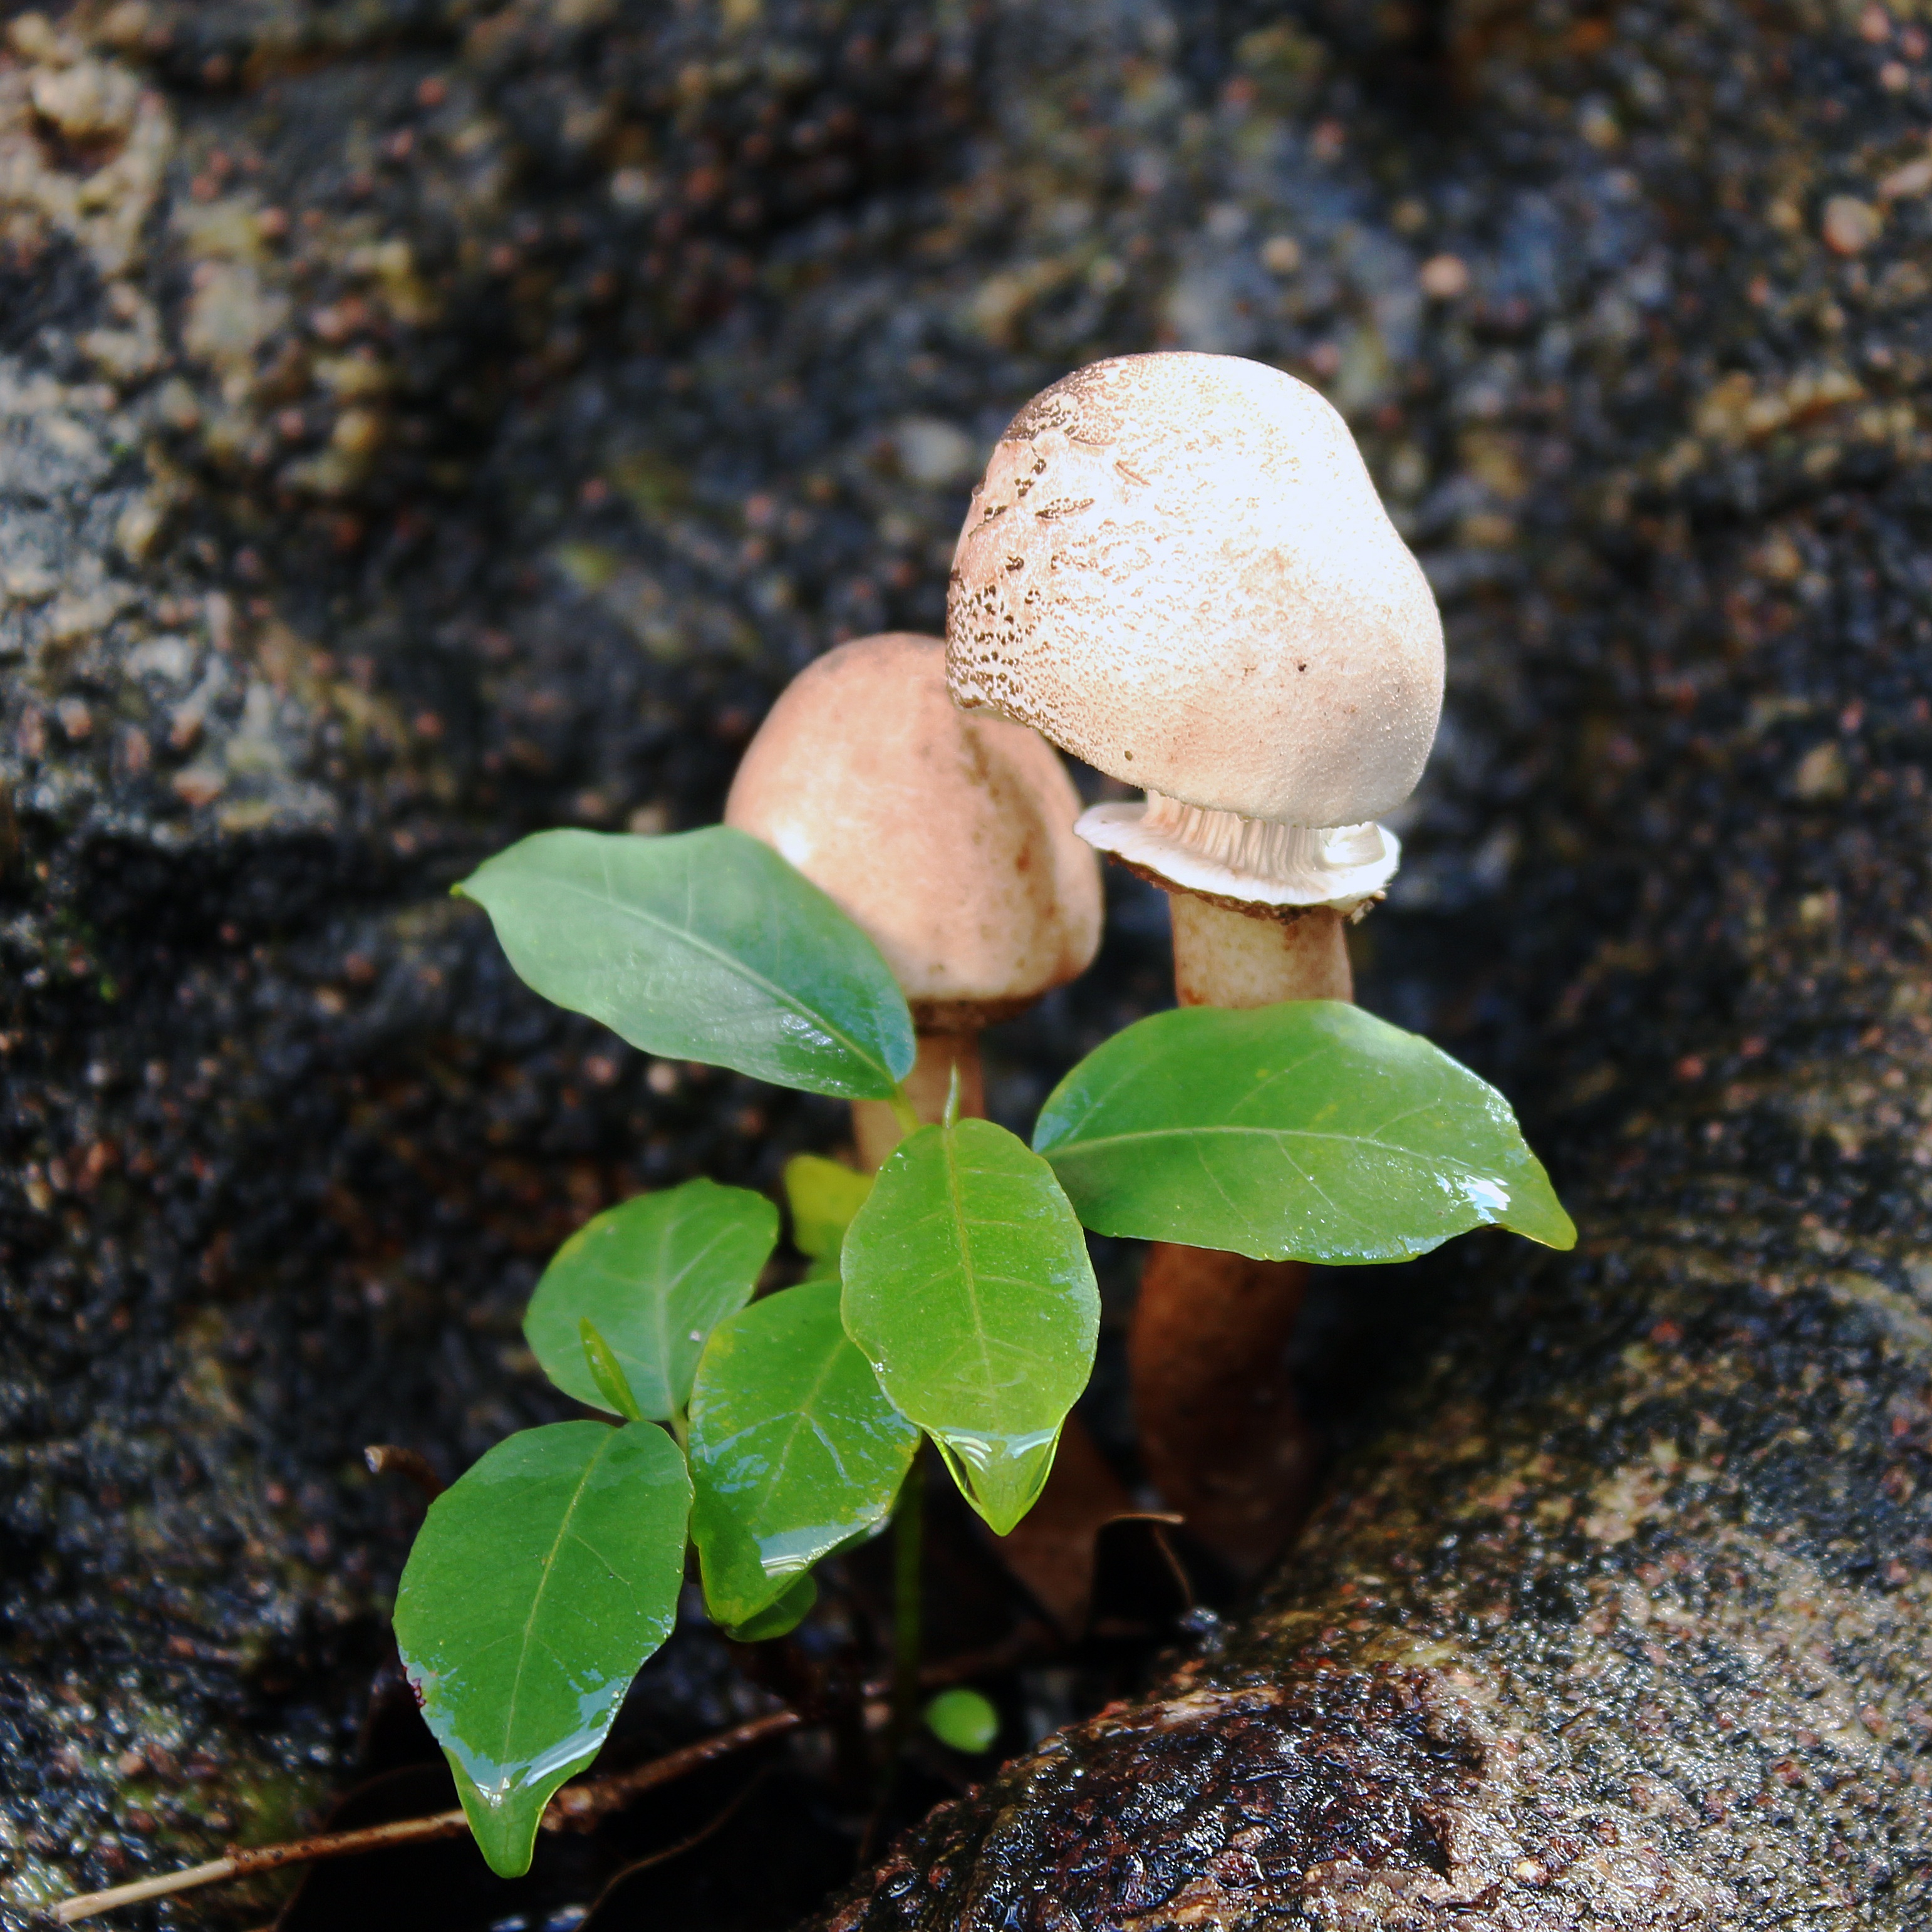
tree, nature, plant, leaf, flower, trunk, green, produce, soil, mushroom, flora, gnomes, macro photography, elves, land plant, mushroom pink, pink mushroom